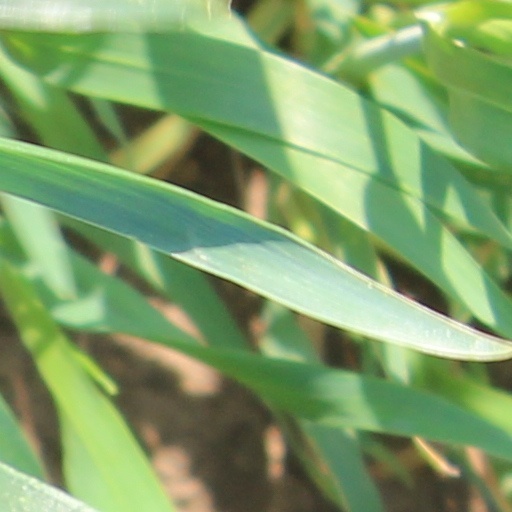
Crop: wheat